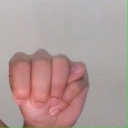
अक्षर: म